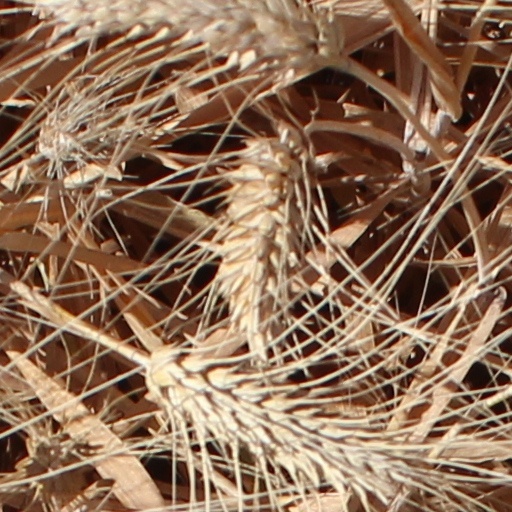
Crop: wheat